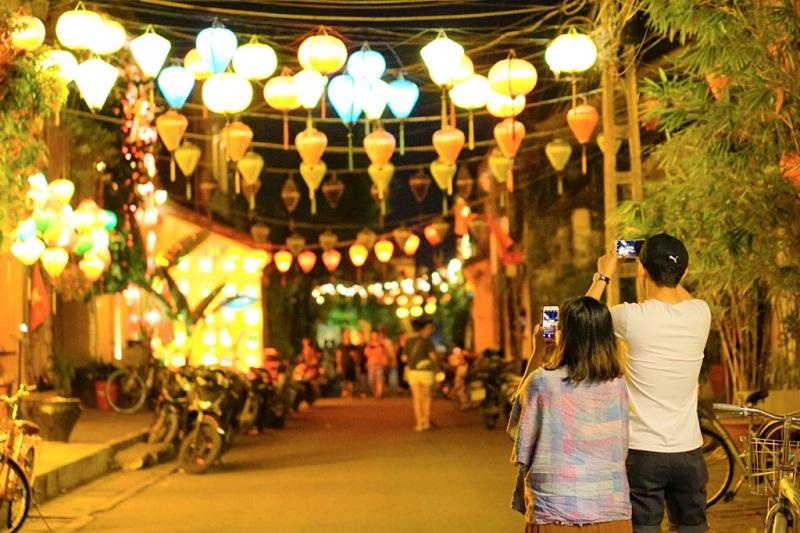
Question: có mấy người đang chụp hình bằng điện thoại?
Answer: có hai người đang chụp hình bằng điện thoại